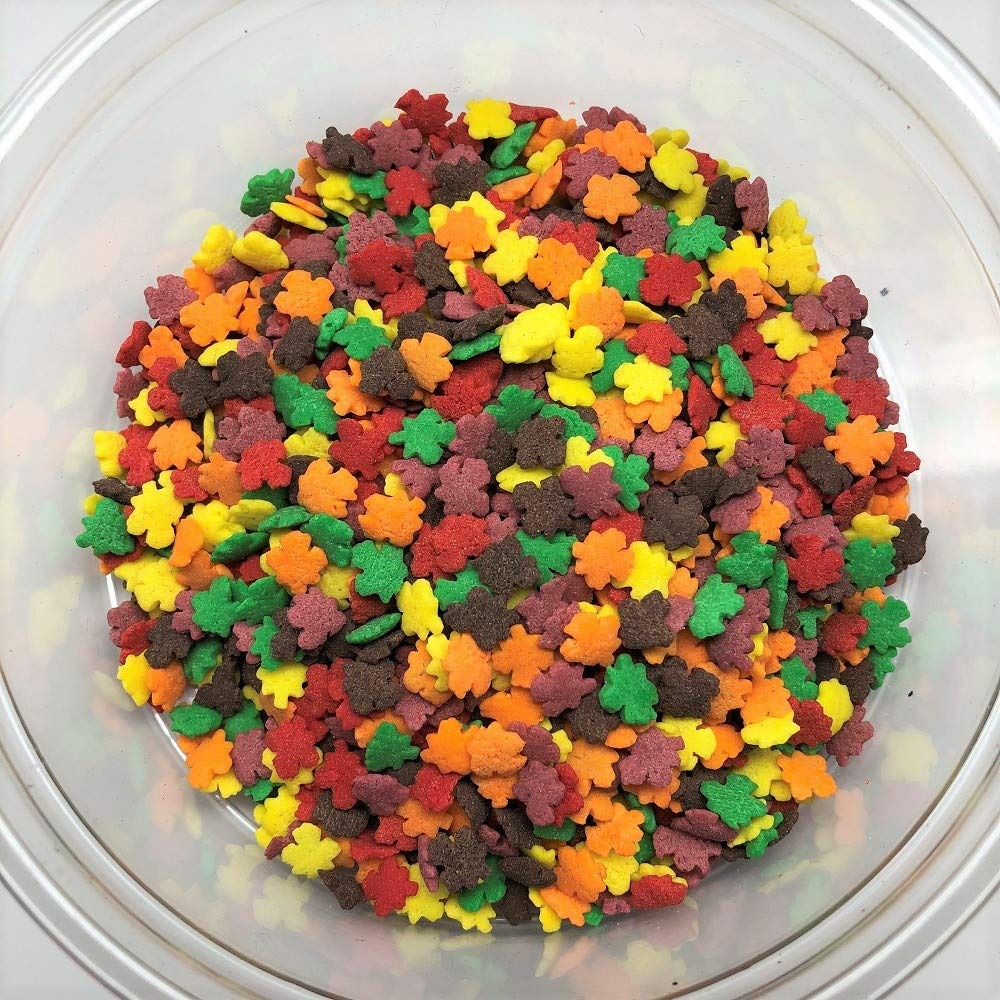
Item Name: Fall Leaves Leaf Shapes Bakery Topping Sprinkles 8 ounces fall colors
Product Description: Fall Leaf Shapes. Autumn color leaves. The perfect topping for your cookies, cupcakes, ice cream, or any other dessert! This listing is for an 8 ounce package of Fall Leaves Shapes sprinkles.
Value: 8.0
Unit: Ounce

Price: 22.14